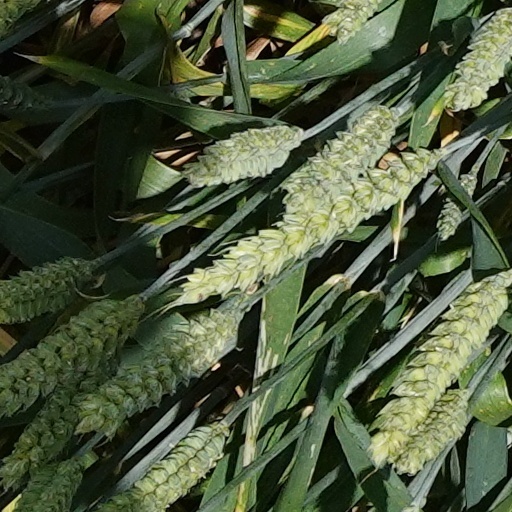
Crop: wheat